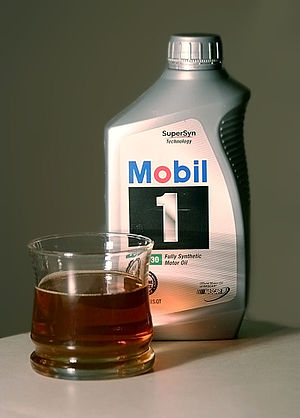
Motorolie
Motorolie
Motorolie er smøreolie, som er beregnet til forbrændingsmotorer. Den fremstilles almindeligvis af petroleum.